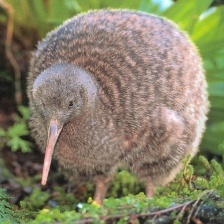
Species: KIWI
Scientific name: APTERYX